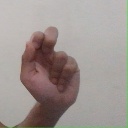
अक्षर: ढ